Senecio madagascariensis

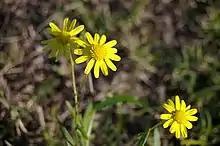

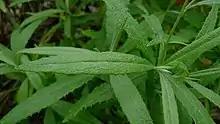

It is an erect, glabrous (smooth stemmed) herb that grows up to 20–60 cm in length. It may become woody and shrub-like in appropriate conditions. Leaves are alternate, narrow-lanceolate to elliptic in shape, usually bright green, smooth with margins that are lobed, serrate or entire. The broader, larger leaves are stem clenching and fleshy, 2–7 cm long and 3-10mm wide.